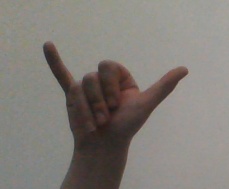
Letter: ya